List of Empire ships (A)

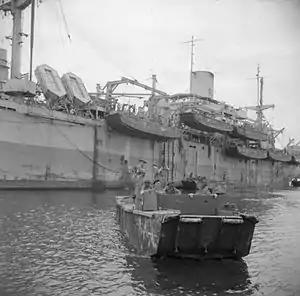
A Landing Craft Assault (LCA) leaving HMS "Rocksand"

"Empire Anvil" was a 7,177 GRT landing ship built in 1943 by the Consolidated Steel Corporation in Wilmington, Los Angeles. Laid down as "Cape Argos" and completed as "Empire Anvil". To MoWT in 1944, managed by Furness, Withy & Co. To the Royal Navy in 1944 as HMS "Rocksand". Returned to MoWT in 1946 and renamed "Empire Anvil", again managed by Furness, Withy & Co. To United States Maritime Commission in 1947. Renamed "Cape Argos" in 1948. The proposed sale to China in 1948 was postponed and she was renamed "Empire Anvil" in 1950 and laid up in James River, Virginia. Sold in 1960 to China Merchants Steam Navigation Co., Taiwan, and renamed "Hai Ya". Sold in 1973 to Yangming Marine Transport, Taiwan. Scrapped at Keelung in 1974.